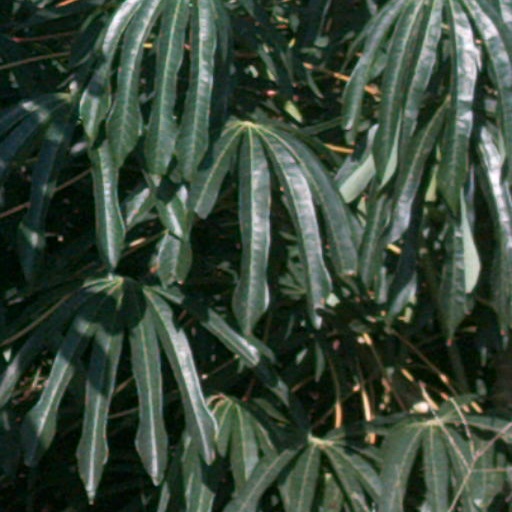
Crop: cassava